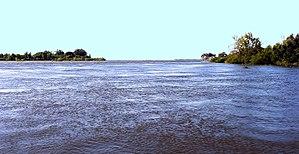
La province de Santa Fe est une province du Centre-Est de l'Argentine. Sa capitale est la ville de Santa Fe.